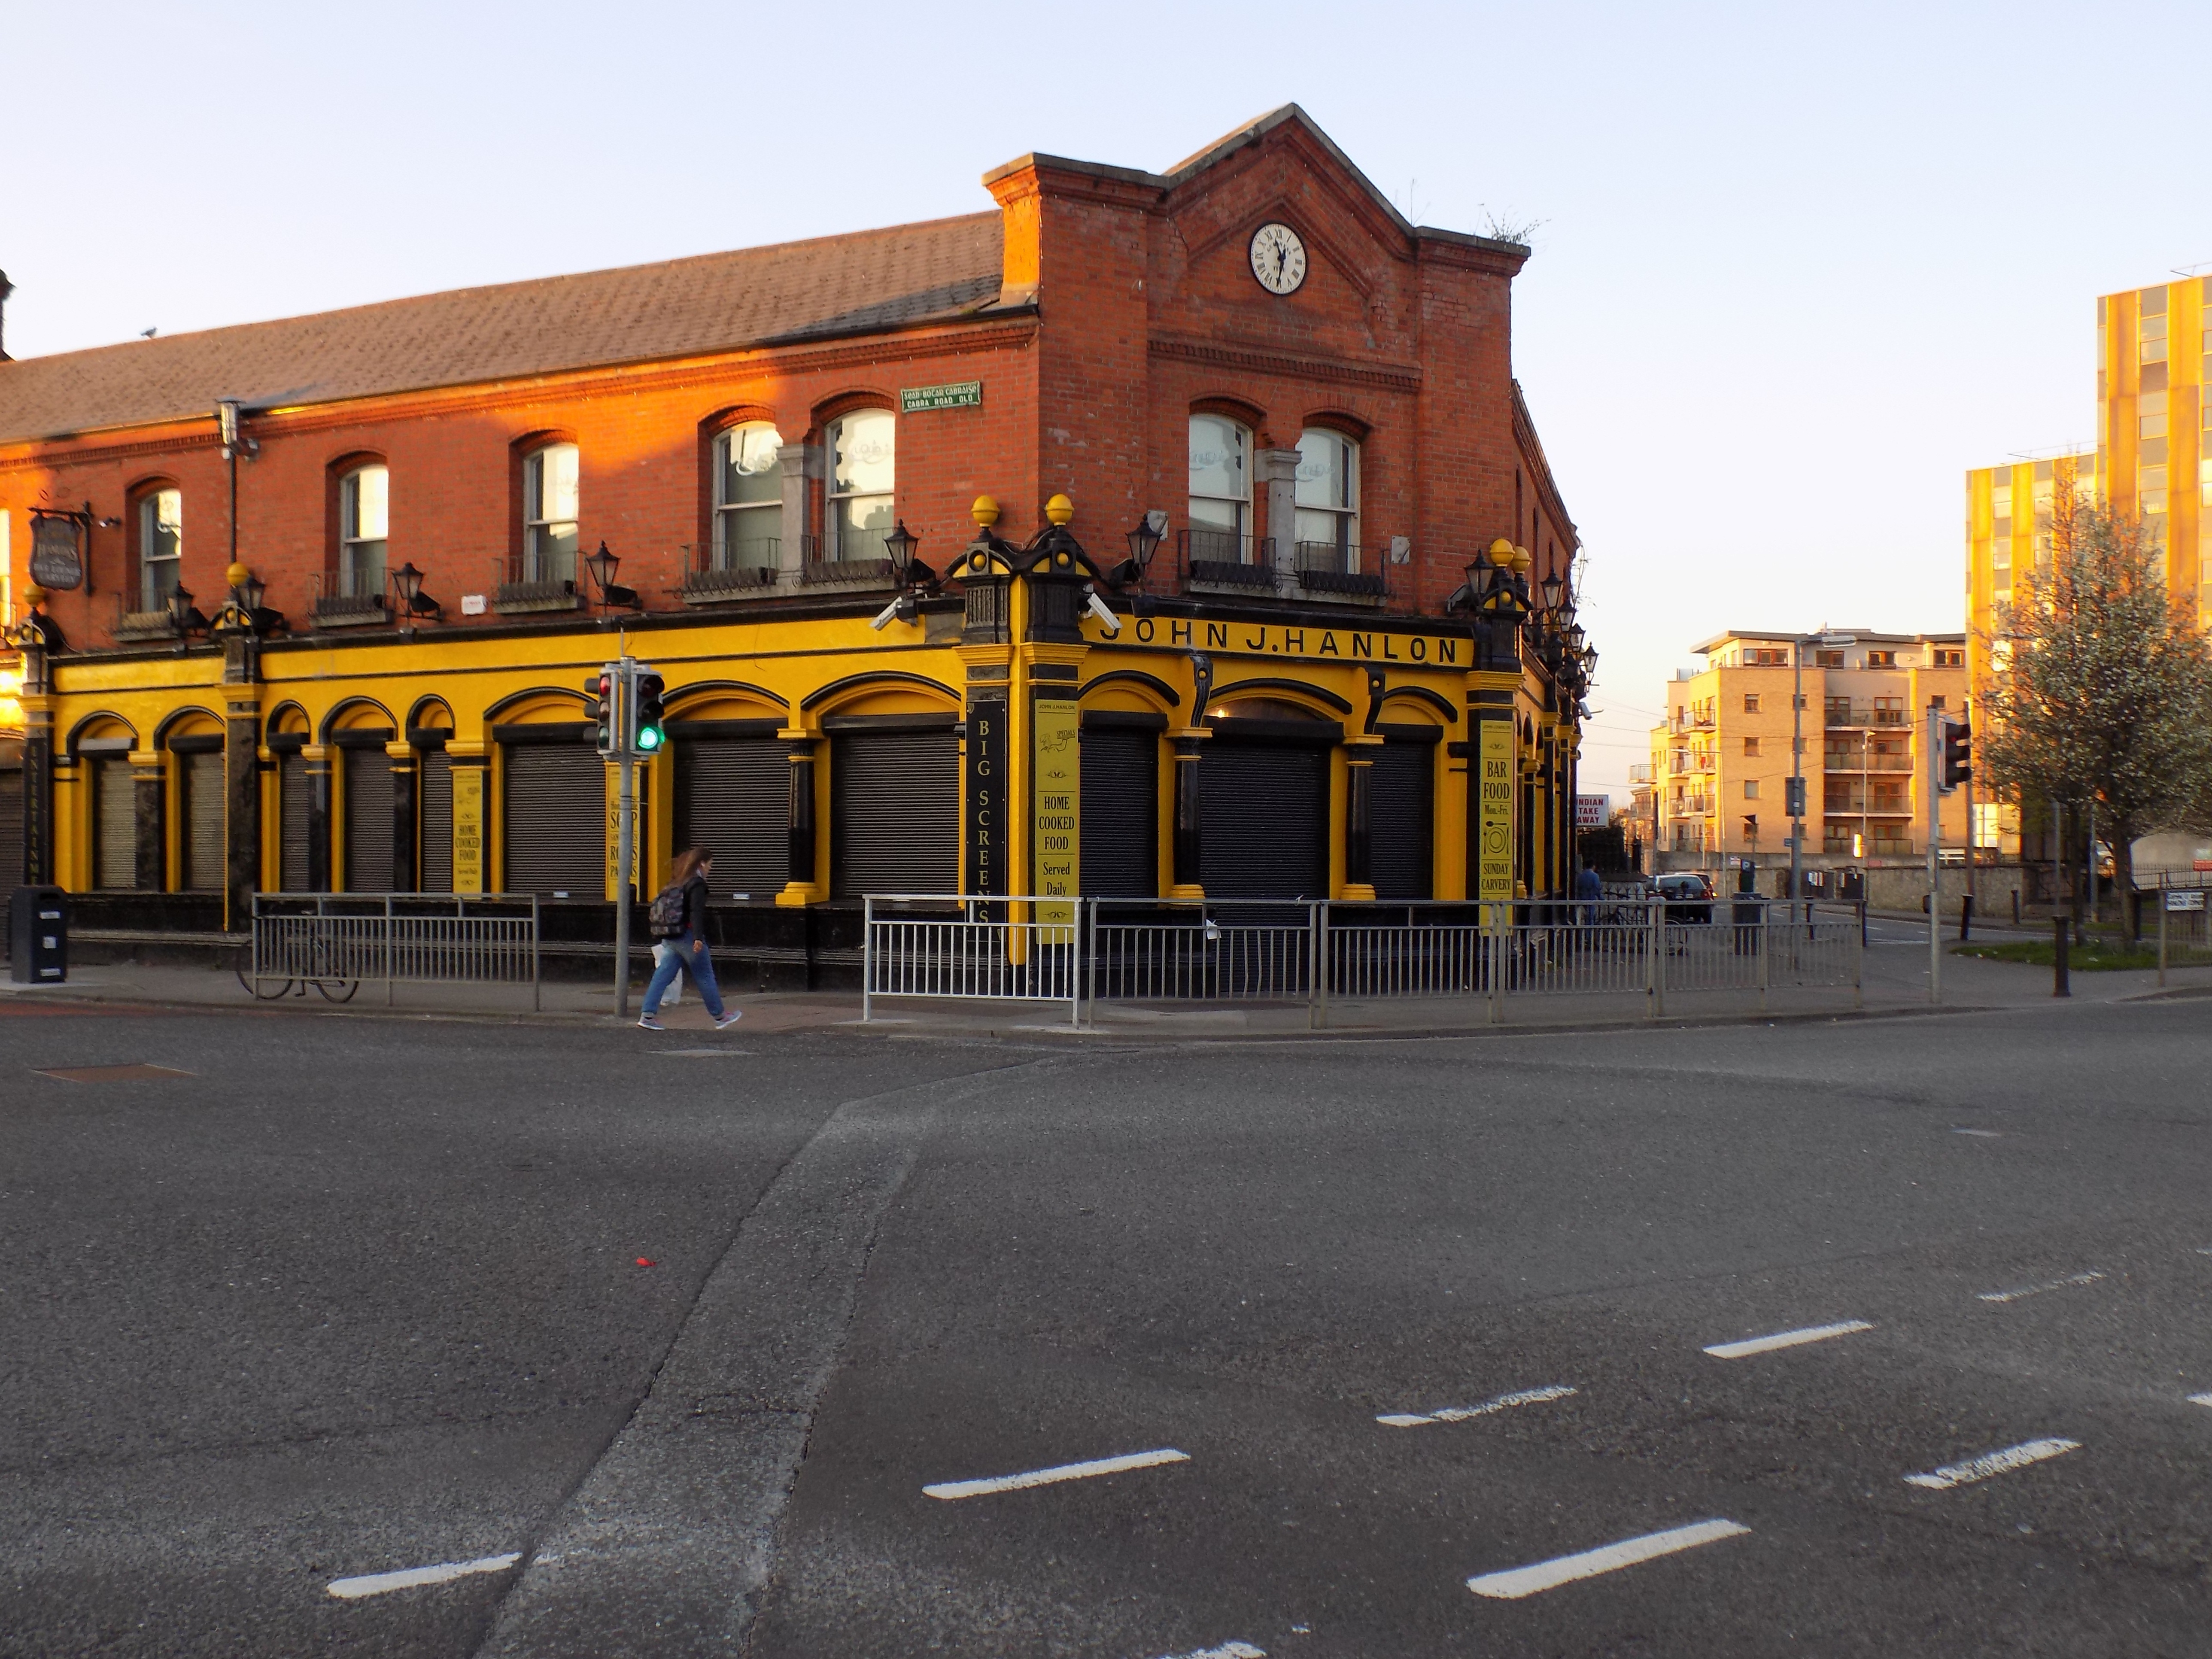
pedestrian, architecture, road, street, town, building, city, asphalt, cityscape, downtown, transport, suburb, evening, facade, lane, ireland, dublin, neighbourhood, urban area, residential area, human settlement, metropolitan area